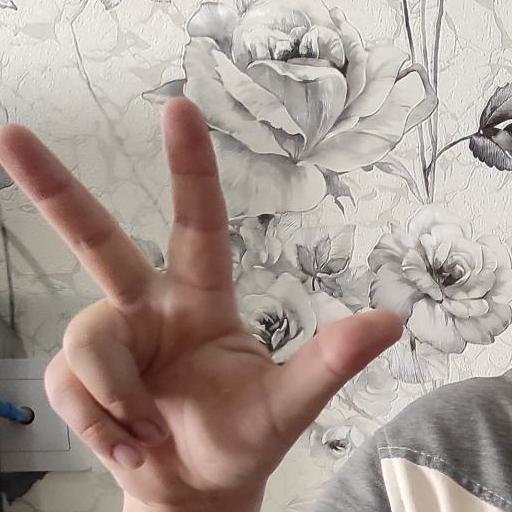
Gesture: three2